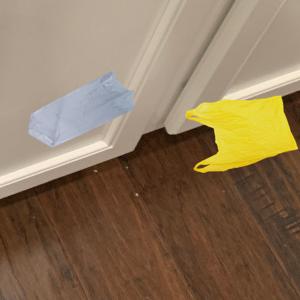
Label: plasticbags